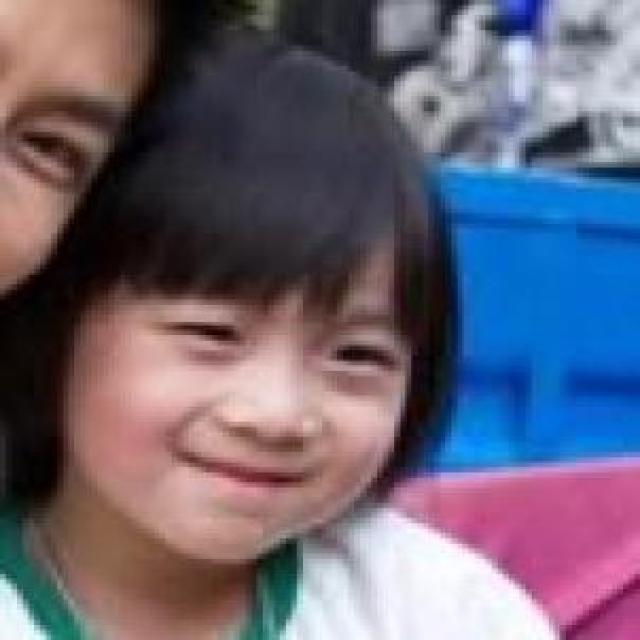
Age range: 0-12